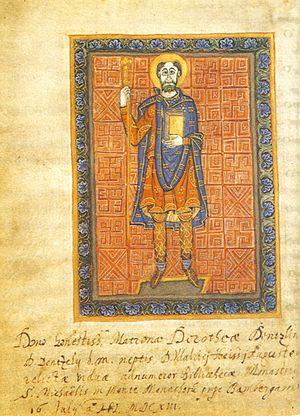
Gerbert d'Aurillac, dit le « savant Gerbert », pape sous le nom de Sylvestre II de 999 à 1003, est un philosophe, un mathématicien et un mécanicien. Il contribua à l'introduction et à l'essor en Occident de la notation positionnelle par les chiffres indo-arabes, ainsi que de l'abaque et des tables d'opérations.